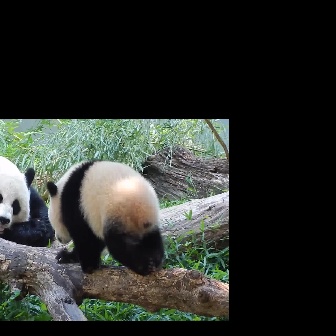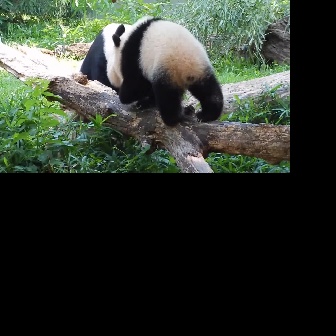
  Please identify the target specified by the bounding box [46,158,163,276] in the first image and locate it in the second image. Return the coordinates in [x_min,y_min,x_max,y_max] format.
Answer: [111,15,222,126]